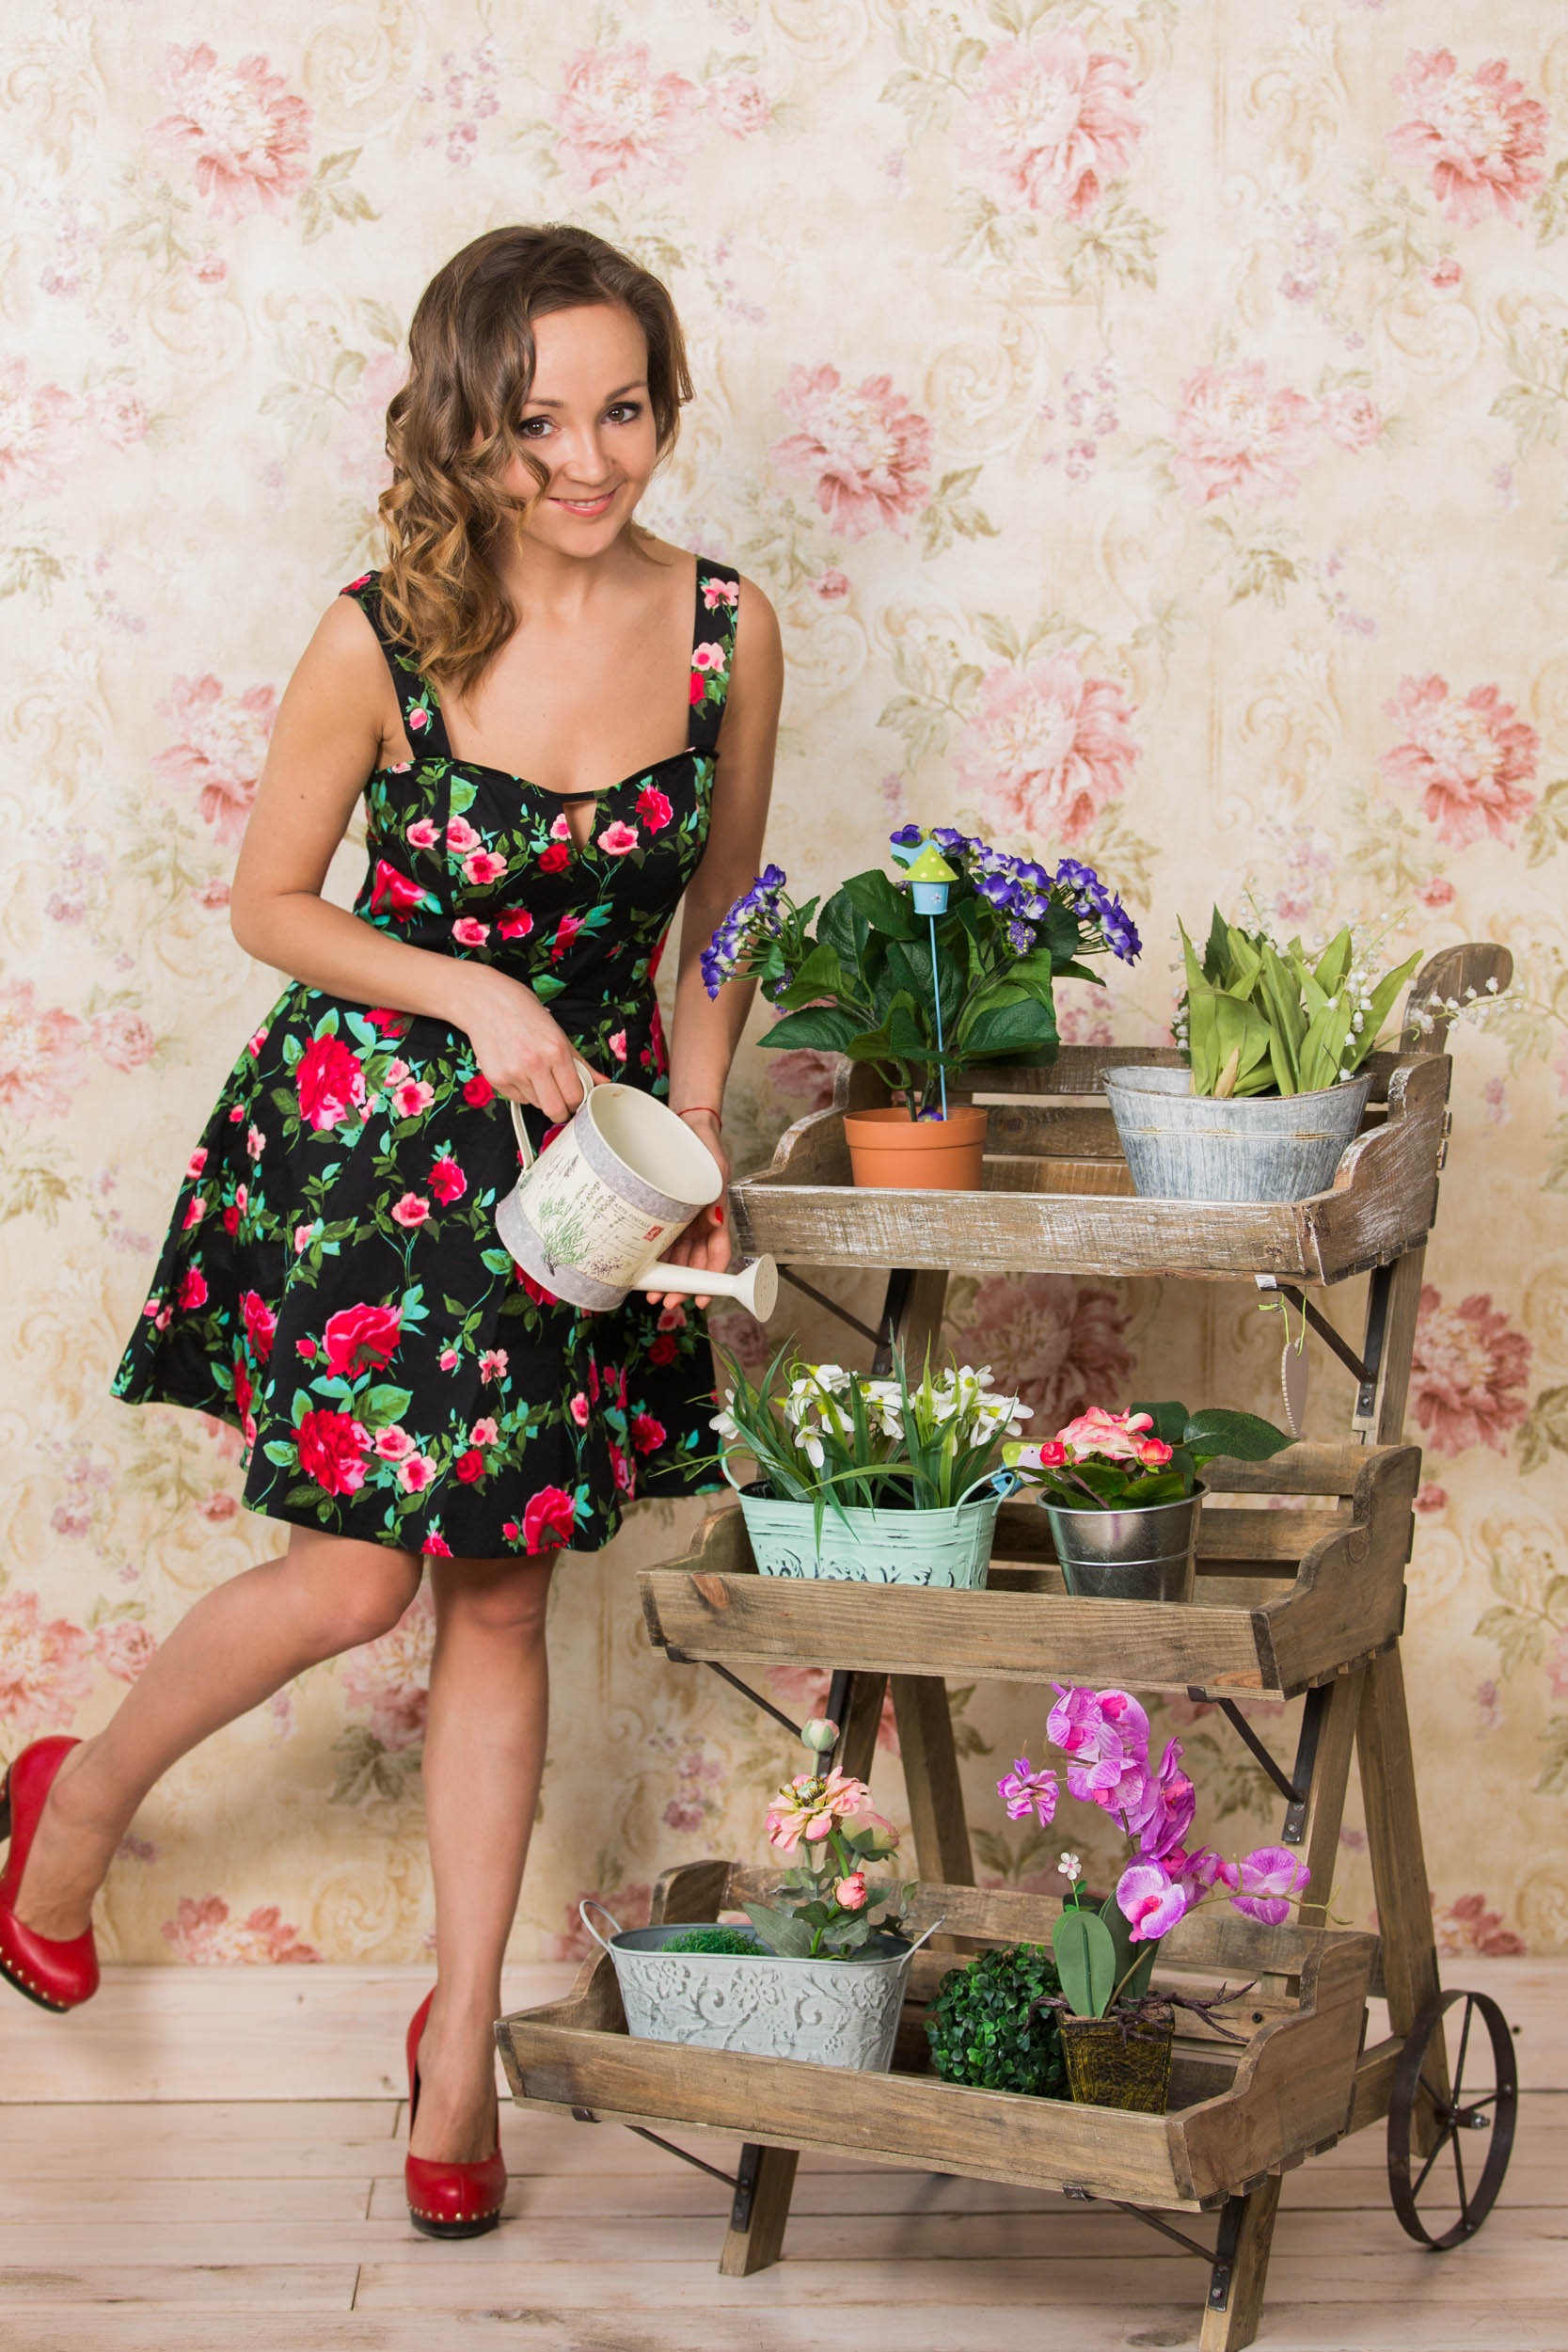
girl, flower, spring, clothing, pink, flowers, dress, mood, floristry, pin up, photo shoot